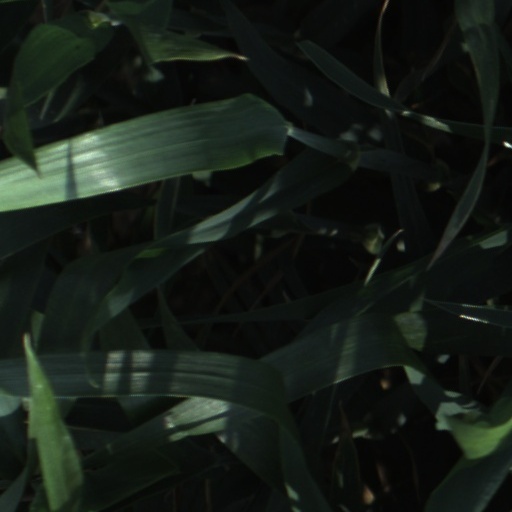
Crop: wheat